Metten Abbey

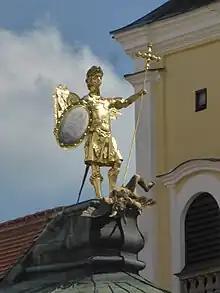
Erzengel Michael, Kloster Metten

Founded around 766 by Gamelbert of Michaelsbuch, the Benediktiner Abtei Metten (Benedictine Metten Abbey) is one of the oldest abbeys in Bavaria. For many centuries Metten was under the lordship of the Dukes and Electors of Bavaria. When Charlemagne stayed in Regensburg for three years after 788, the hermit Utto turned his abbey over to the Frankish ruler, making the Ducal Abbey a Royal Abbey. After the Carolingians became extinct, Metten was turned into an Imperial Abbey. Besides the work of land clearance in the Bavarian border territories, the monks were very active in education. Members of the abbey were not only schoolteachers, but also members of the Bavarian Academy of Science in Munich and professors of philosophy and theology in Freising and Salzburg. Gerhard, Bishop of Passau was abbot in the 10th century.